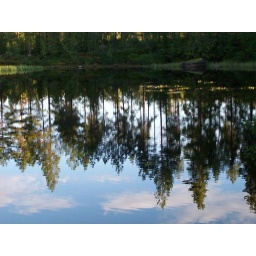
land around the lake and water mill and around the house